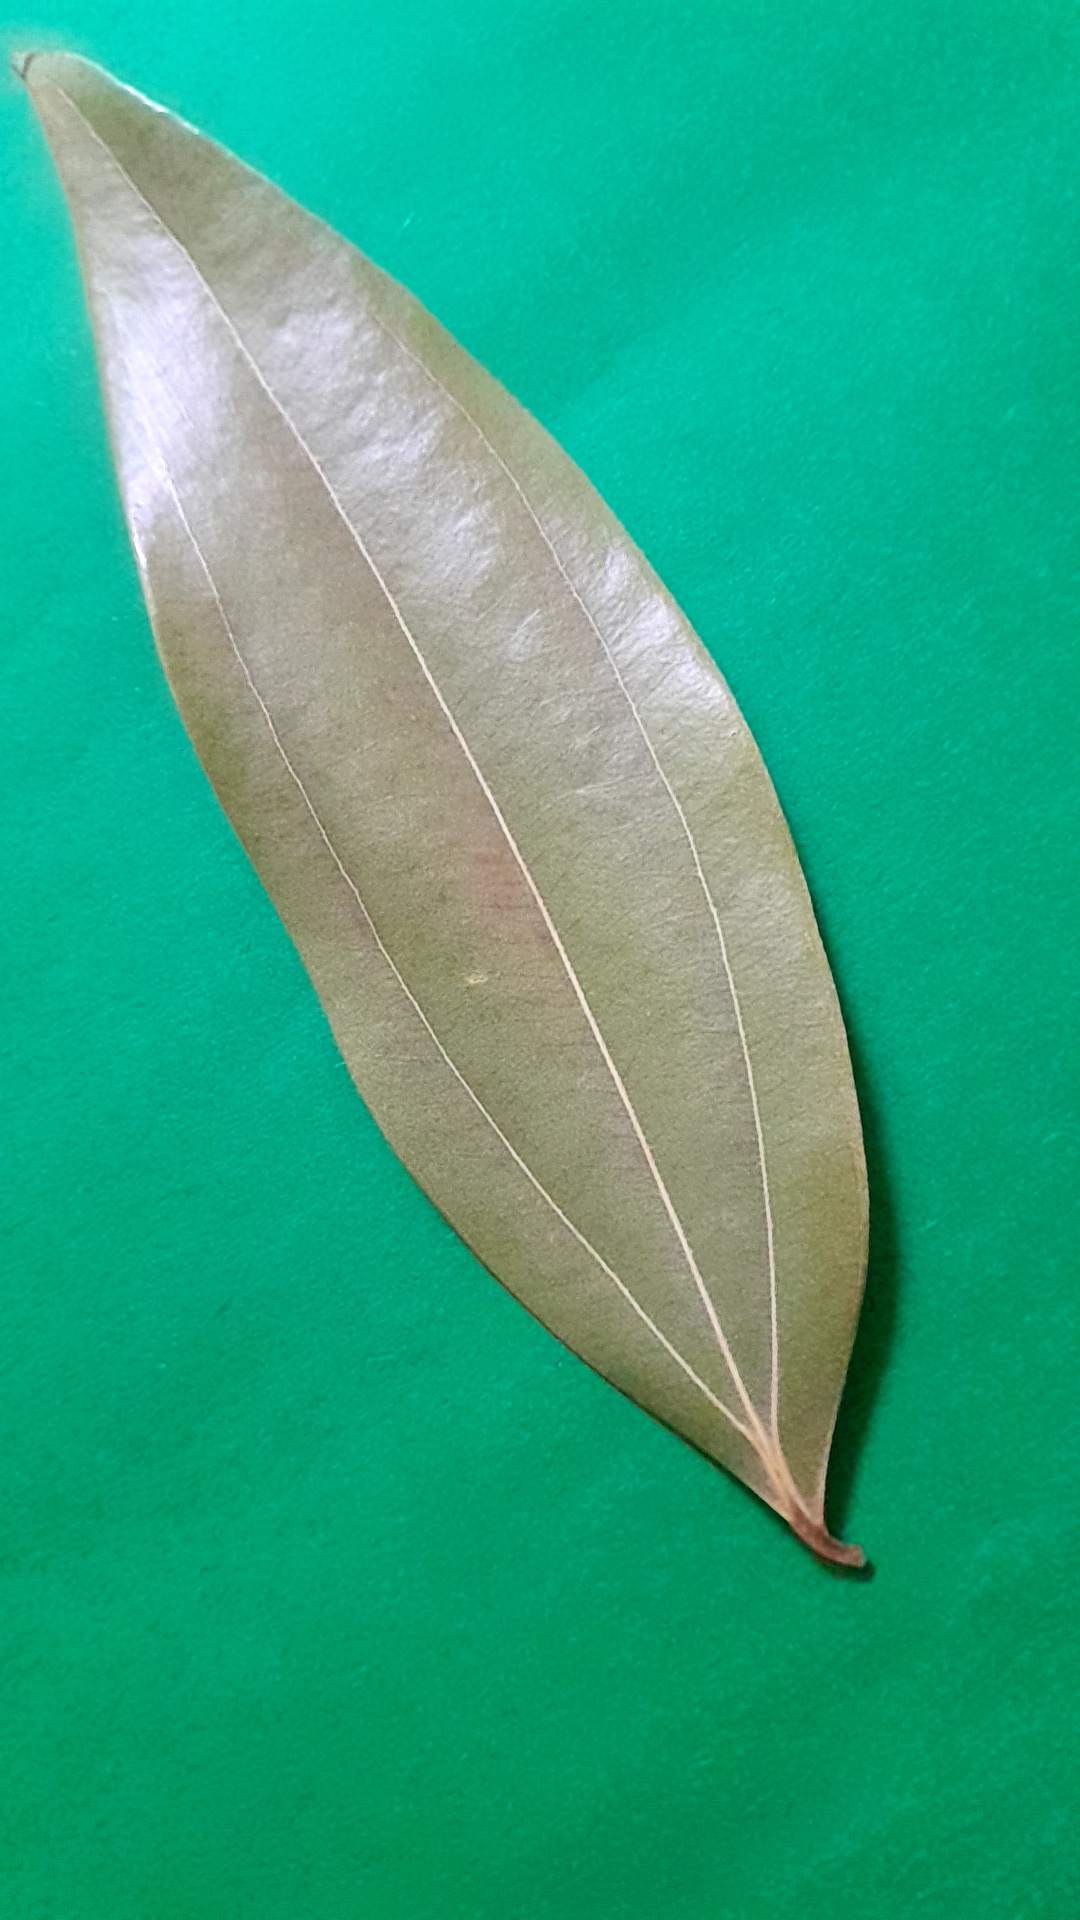
Label: Dry Leaf